Lego Modular Buildings

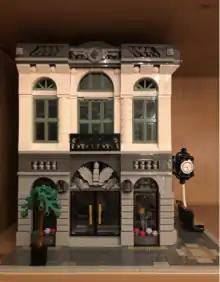
Front View of the Lego modular Brick Bank

The Brick Bank also introduced some rare elements, such as a metalized-paint gold ingot and coins, and the less-common colors of Sand Blue and Sand Green.